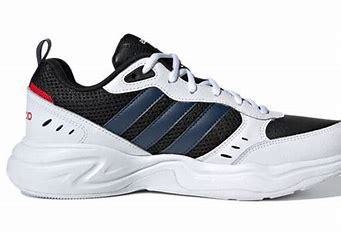
Brand: adidas
Model: NEO Strutter Athletic